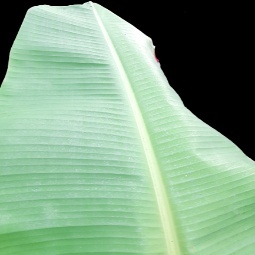
Label: Healthy